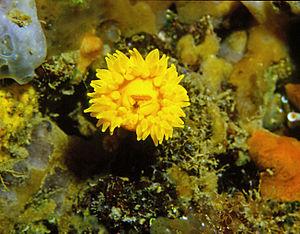
Leptopsammia pruvoti, appelé corail jaune solitaire, est une espèce de coraux appartenant à la famille des Dendrophylliidae.